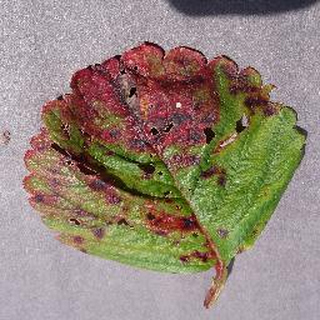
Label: strawberry_leaf_scorch